Efteløt

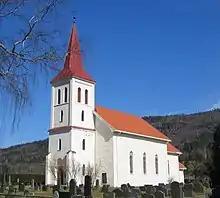
Efteløt church in Kongsberg

Efteløt is a small village in Kongsberg municipality, Buskerud, Norway.